Greverud

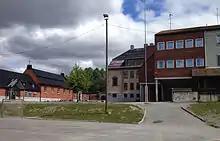
Greverud primary school

The secondary school, Flåtestad skole, was built in 2004. In 2006, the school had around 270 pupils.